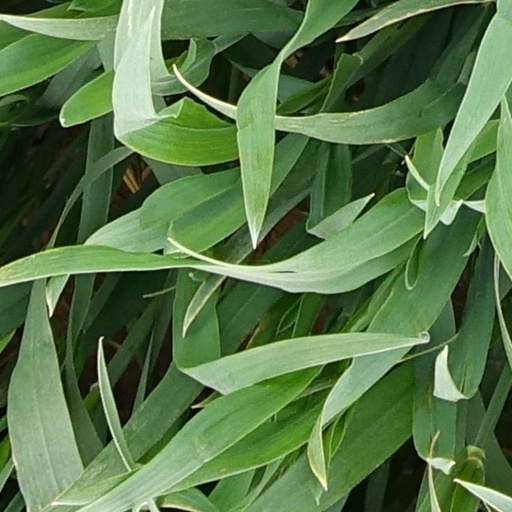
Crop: wheat